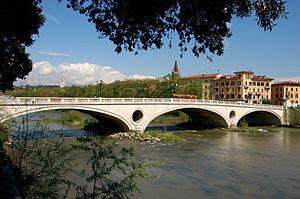
Liste des ponts de Vérone sur l'Adige, ordonnés d'amont en aval.